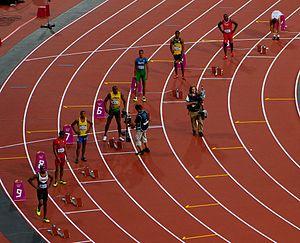
Anaso Jobodwana est un athlète sud-africain, spécialiste des épreuves de sprint.